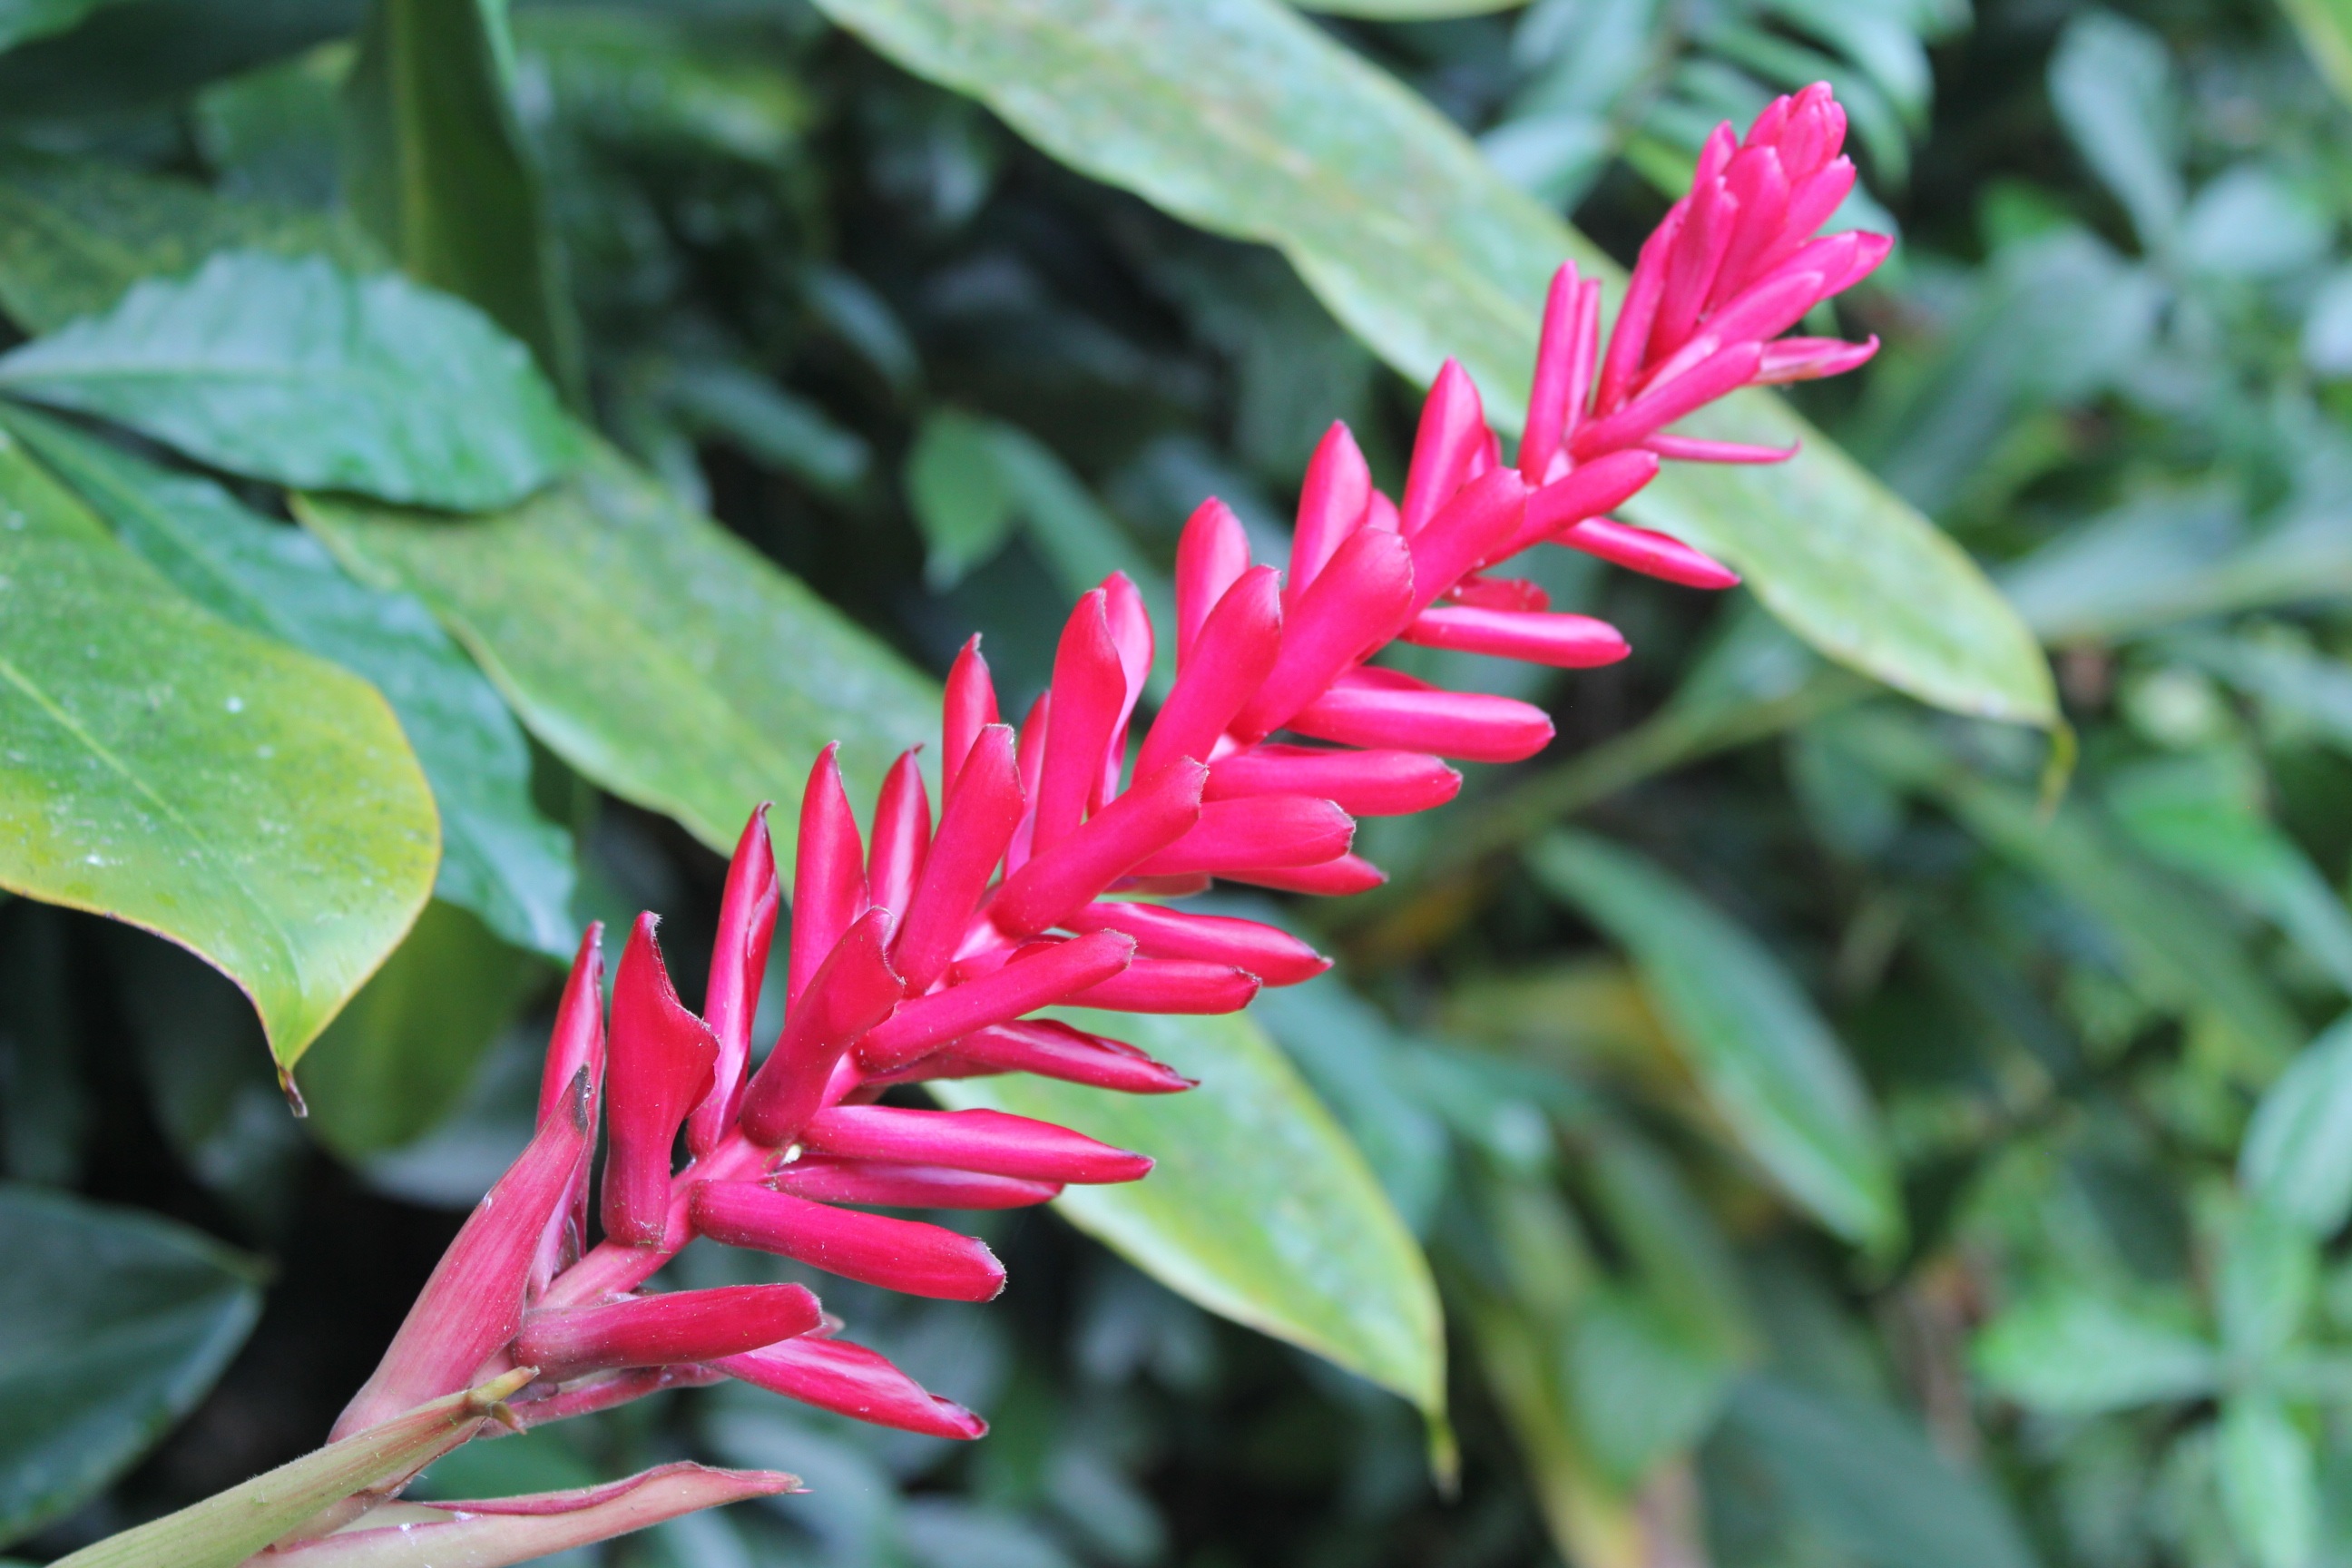
landscape, sea, grass, plant, leaf, flower, green, tropical, botany, pink, flora, wildflower, shrub, sri lanka, macro photography, flowering plant, land plant, castilleja